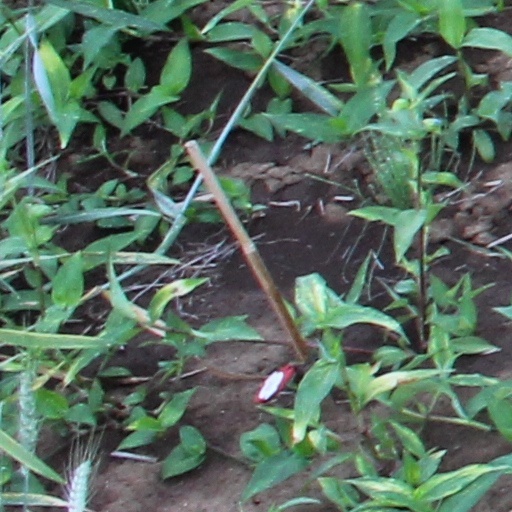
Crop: wheat